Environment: real
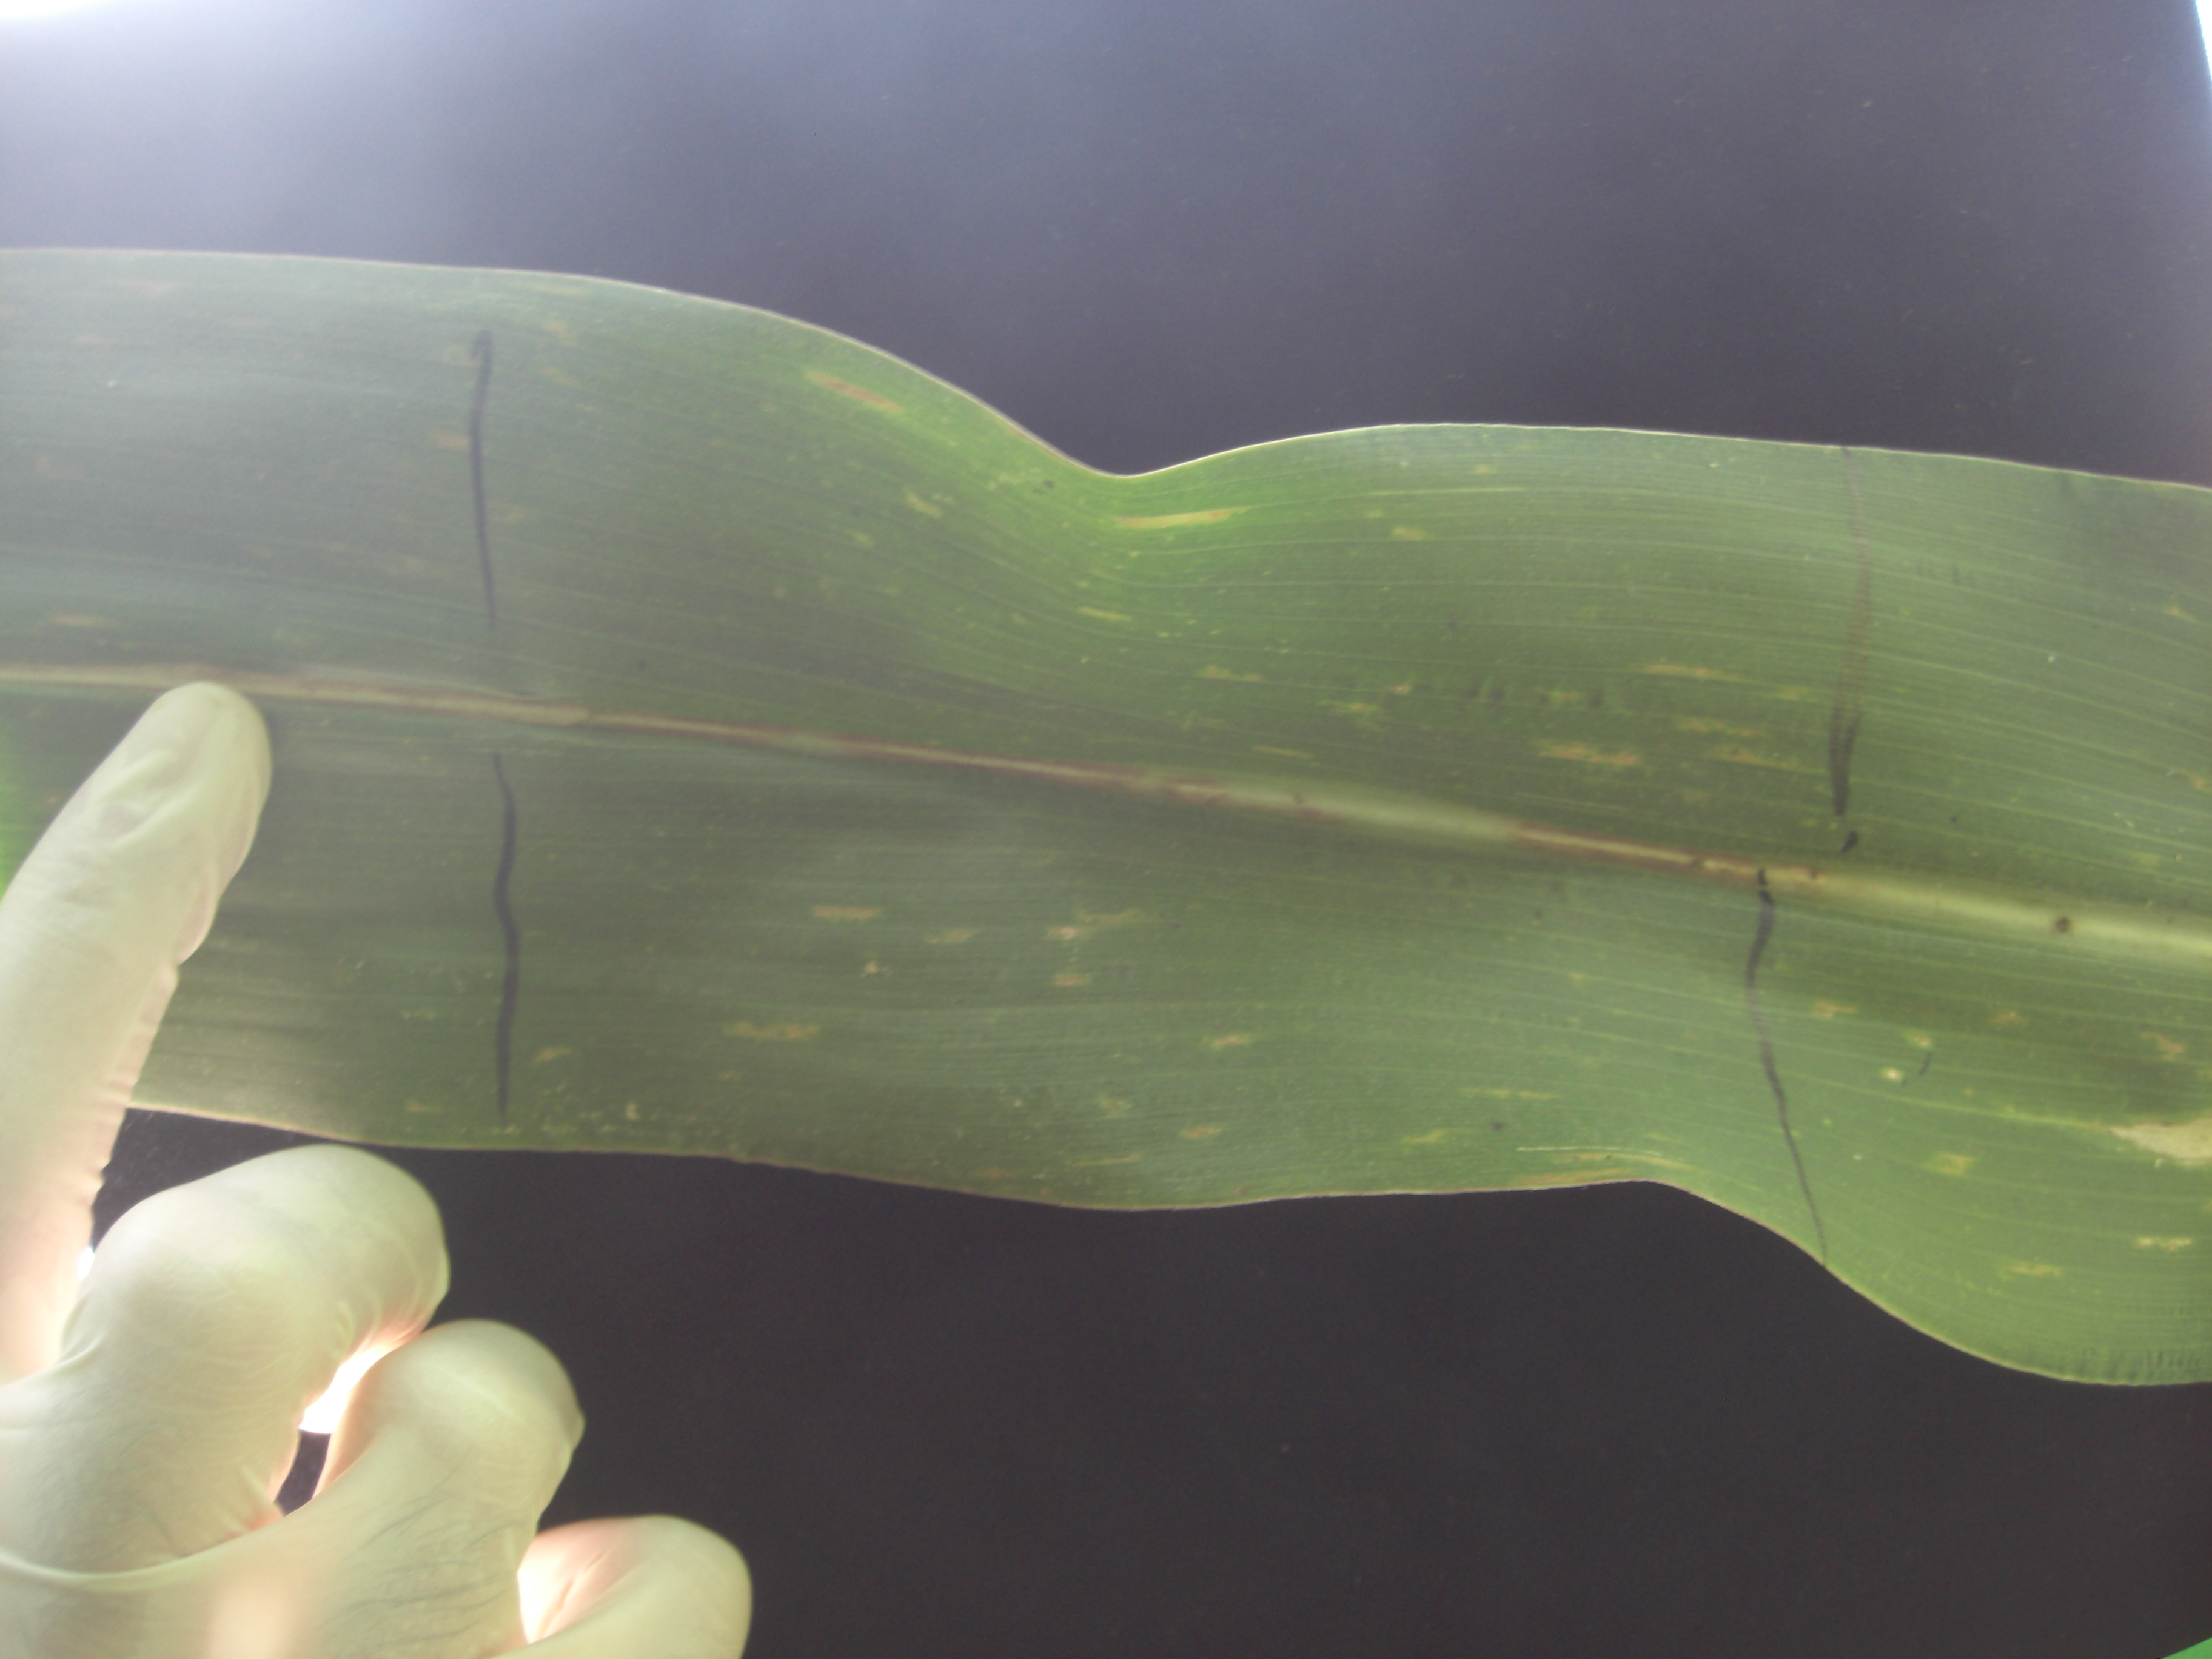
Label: gray_leaf_spot